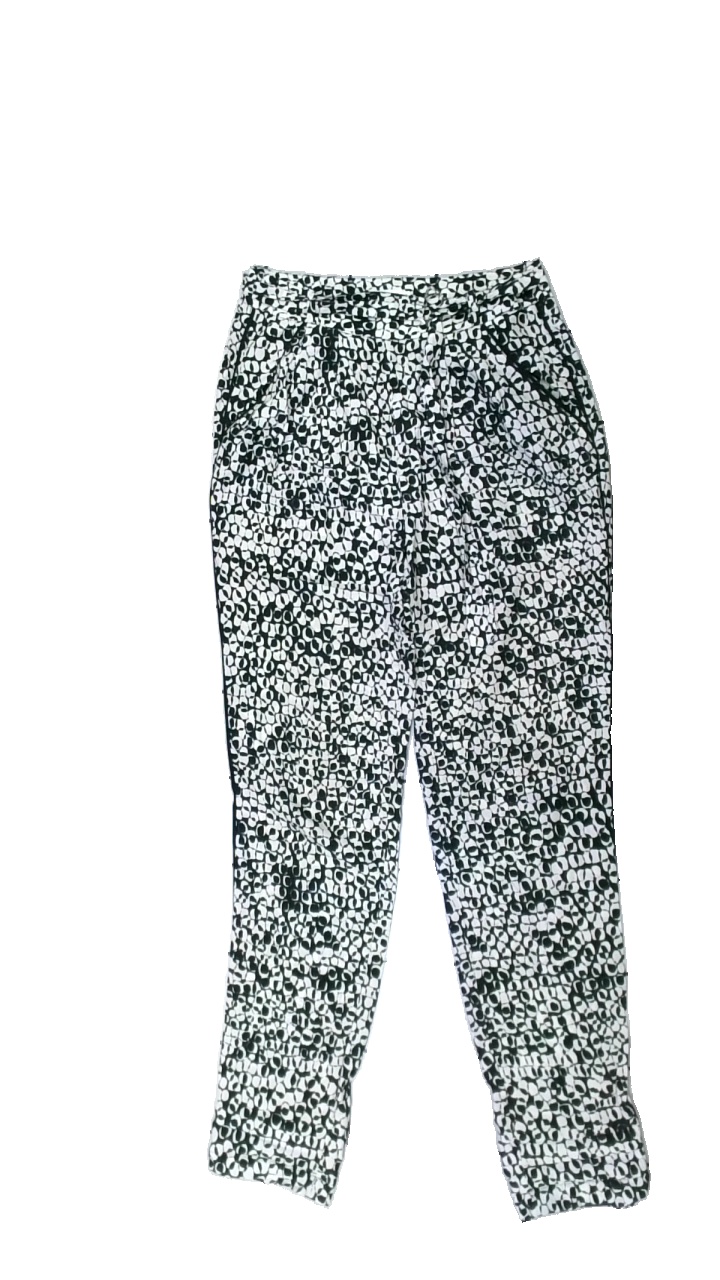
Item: Trousers (Ladies)
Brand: Filippa K
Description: fläckig/prickiga byxor
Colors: White, Black
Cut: Regular
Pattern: Geometric print
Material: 52% cotton 48% wool
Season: All
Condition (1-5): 5
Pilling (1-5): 5
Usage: Reuse
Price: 50-100